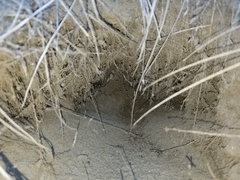
Species: Lactrodectus_hesperus